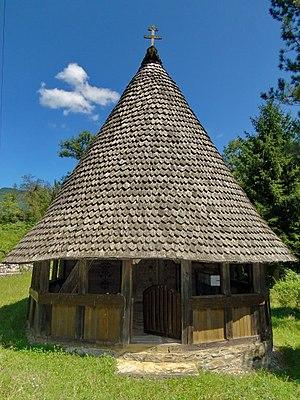
Cet article recense les monuments culturels du district de Zlatibor en Serbie.
Dub est un village de Serbie situé dans la municipalité de Bajina Bašta, district de Zlatibor. Au recensement de 2011, il comptait 317 habitants.
Les monuments culturels d'importance exceptionnelle sont les monuments de Serbie qui possèdent le plus haut degré de protection.